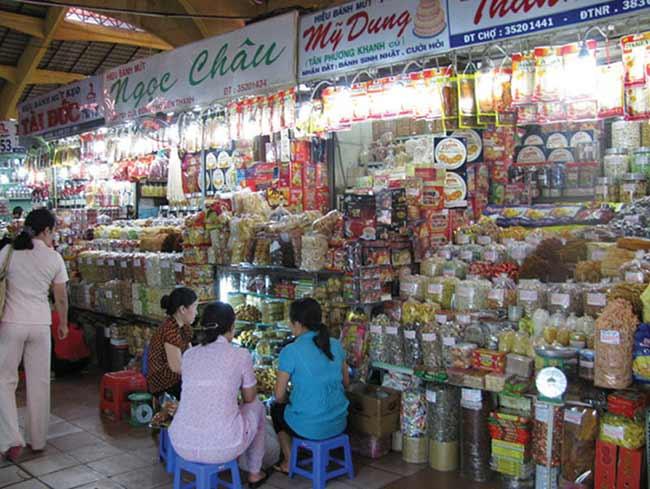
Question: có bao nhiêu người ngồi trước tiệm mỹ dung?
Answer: có ba người